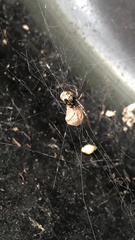
Species: Parasteatoda_tepidariorum